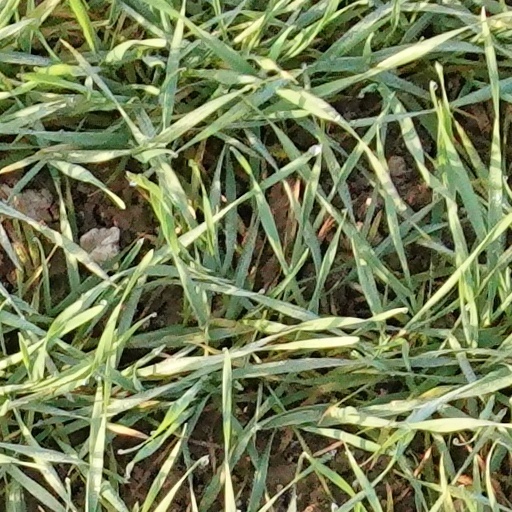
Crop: wheat